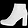
Label: Ankle boot